Smeagol (gastropod)

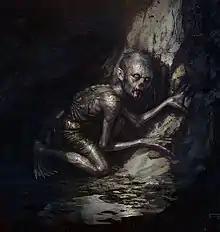
Smeagol was named after Gollum, a fictional character from Tolkien's legendarium

The name of the genus is in honour of Tolkien's fictional character Gollum, who was originally known as Sméagol.